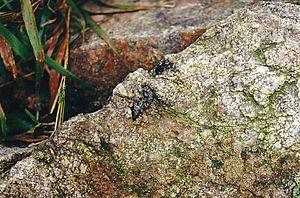
Epreinte
La Loutre d'Europe ou Loutre européenne, souvent qualifiée de loutre commune dans les pays d'Europe où elle est présente, est une espèce de mammifères carnivores semi-aquatiques et principalement nocturnes, de la famille des Mustélidés. Elle est l'une des trois espèces de loutres se rattachant au genre Lutra. En France, on ne trouve que cette seule espèce de loutre. Autrefois présente sur tout le territoire, elle a disparu au XIXᵉ-XXᵉ siècle d'une grande partie de son aire naturelle de répartition en raison de la chasse qu'on lui a faite, puis de la pollution. En effet, en tête de réseau trophique, la loutre bioaccumule de nombreux polluants bioconcentrés tout au long de la chaine alimentaire, notamment les polluants non dégradables que sont les métaux lourds et métalloïdes, et divers polluants organiques persistants peu dégradables tels que des organochlorés et des organophosphorés d'origine agricole ou industrielle.